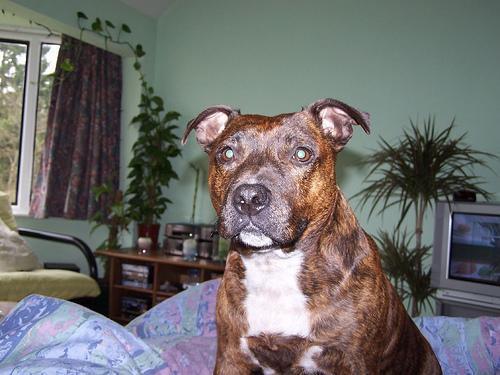
staffordshire bull terrier